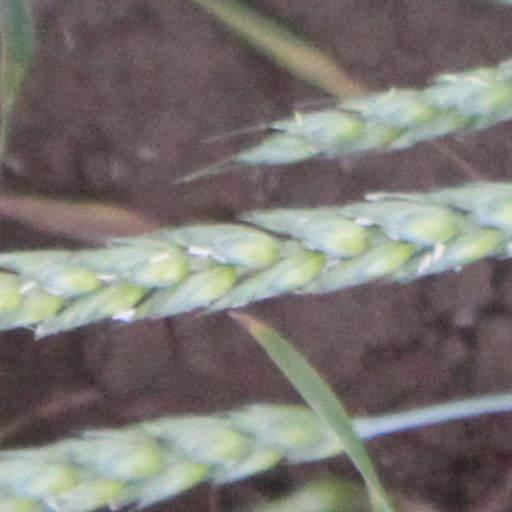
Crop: wheat